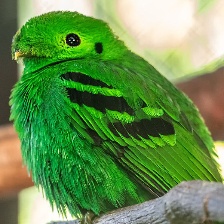
Species: GREEN BROADBILL
Scientific name: CALYPTOMENA VIRIDIS